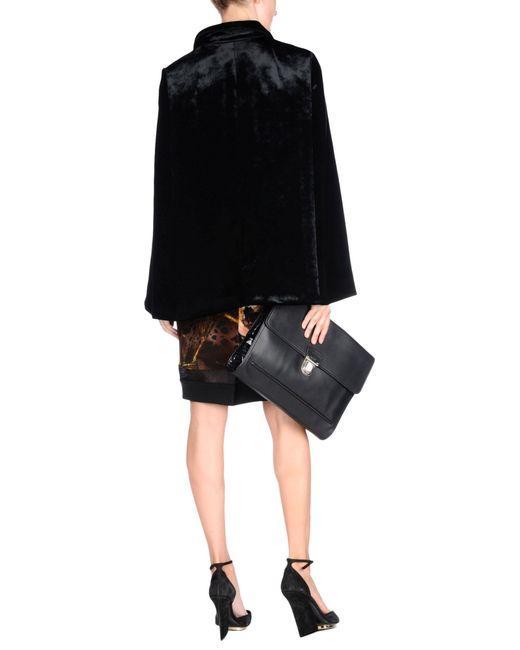
Schwarzer formeller Samt-Langarmmantel